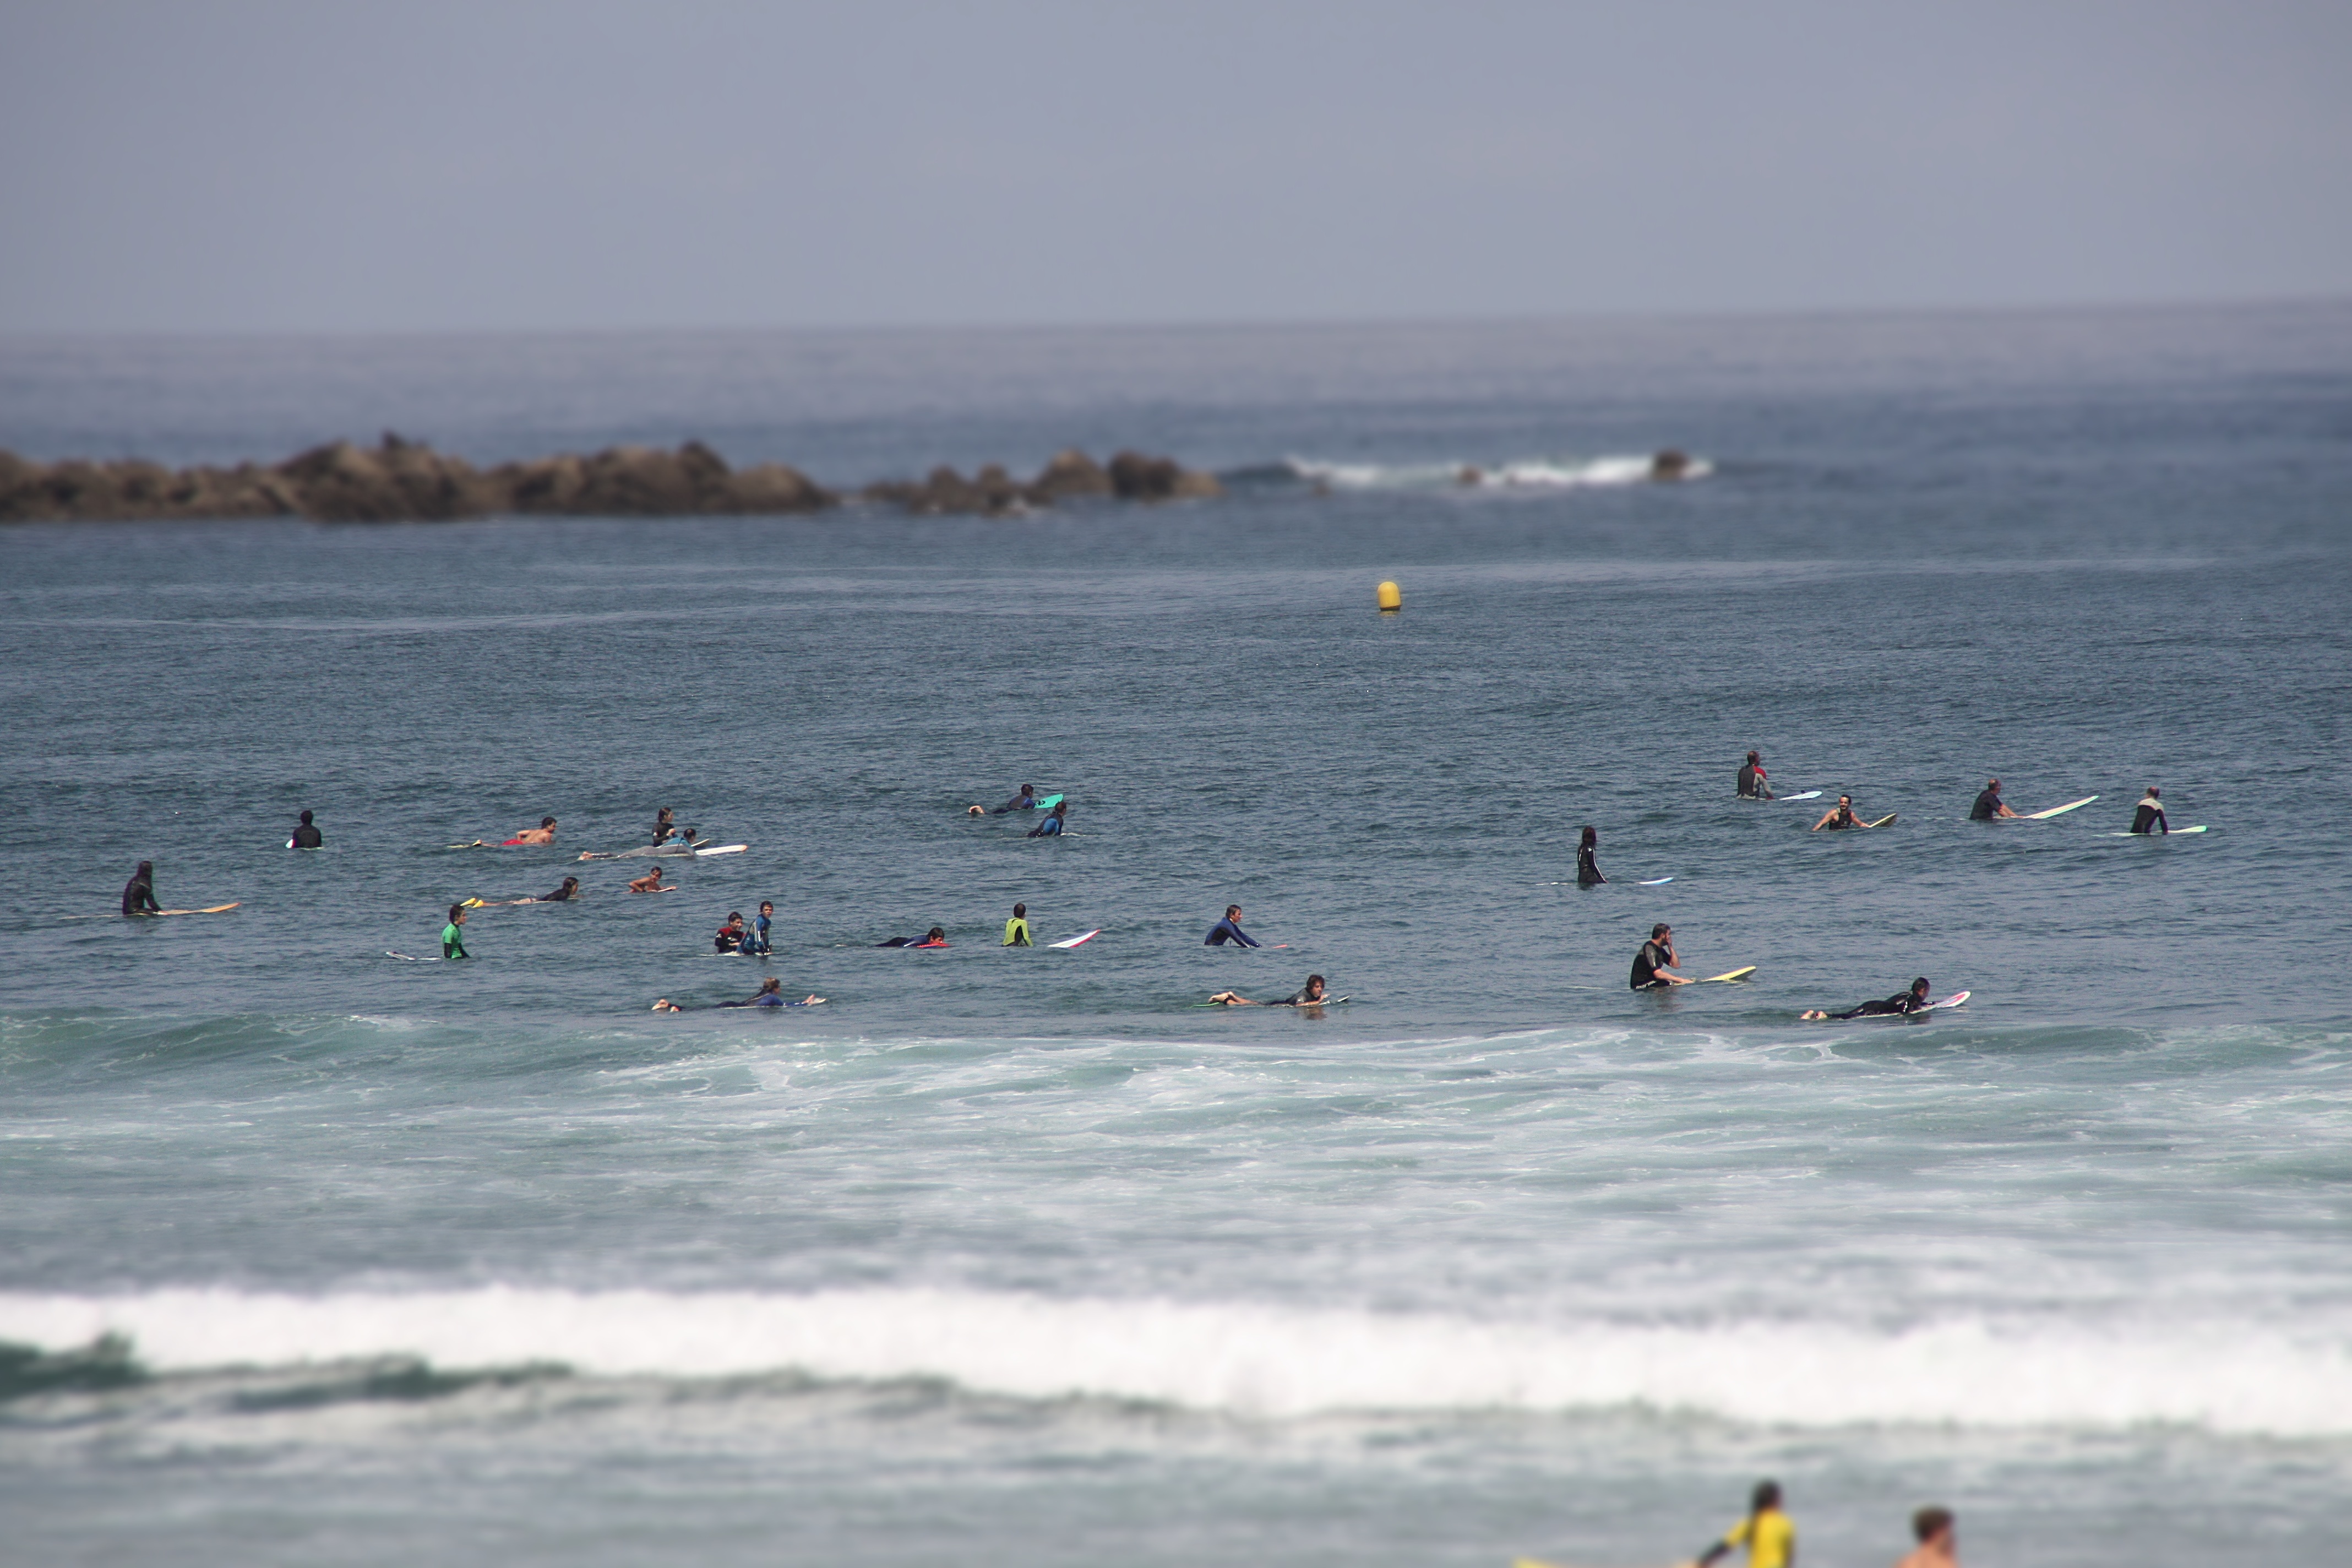
beach, sea, coast, ocean, wave, paddle, vehicle, bay, sports, boating, water sport, wind wave, surface water sports